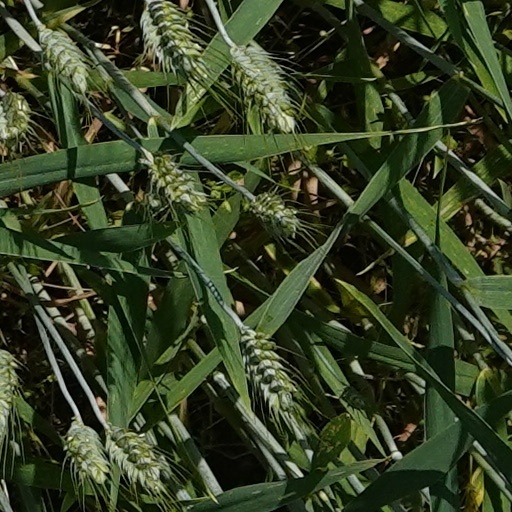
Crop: wheat